Micaela Chauque

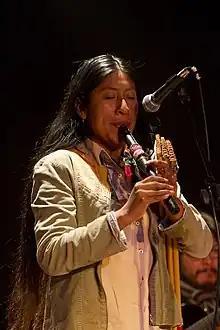
Chauque performing in 2015

Micaela Chauque (born 15 January 1979) is a Qulla Argentine composer, dancer, "coplista" and flautist, specializing in the "quena" and "siku". She has been lauded as one of the best interpreters of Andean music in Argentina. She is also a music teacher and luthier.